Springfield Township, Montgomery County, Pennsylvania

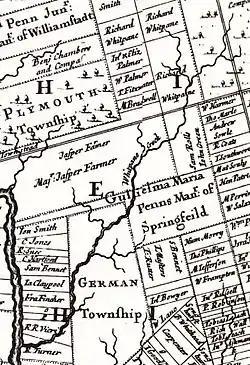
Thomas Holme's 1687 map of Pennsylvania, including Gulielma Maria Penns Manor in Springfield

Four locations in Springfield Township, Black Horse Inn, Carson College for Orphan Girls, Springfield Mill, and Yeakle and Miller Houses, are listed on the National Register of Historic Places.